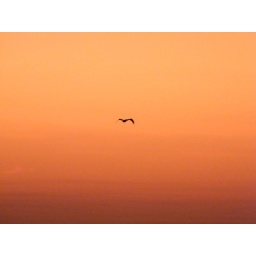
pelican against the bright orange dawn sky